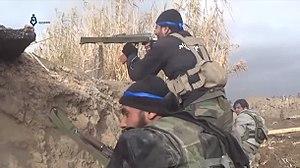
Rebelles de Jaych al-Islam à Qasmya, dans la Ghouta orientale, le 30 janvier 2017, lors de la guerre civile syrienne.